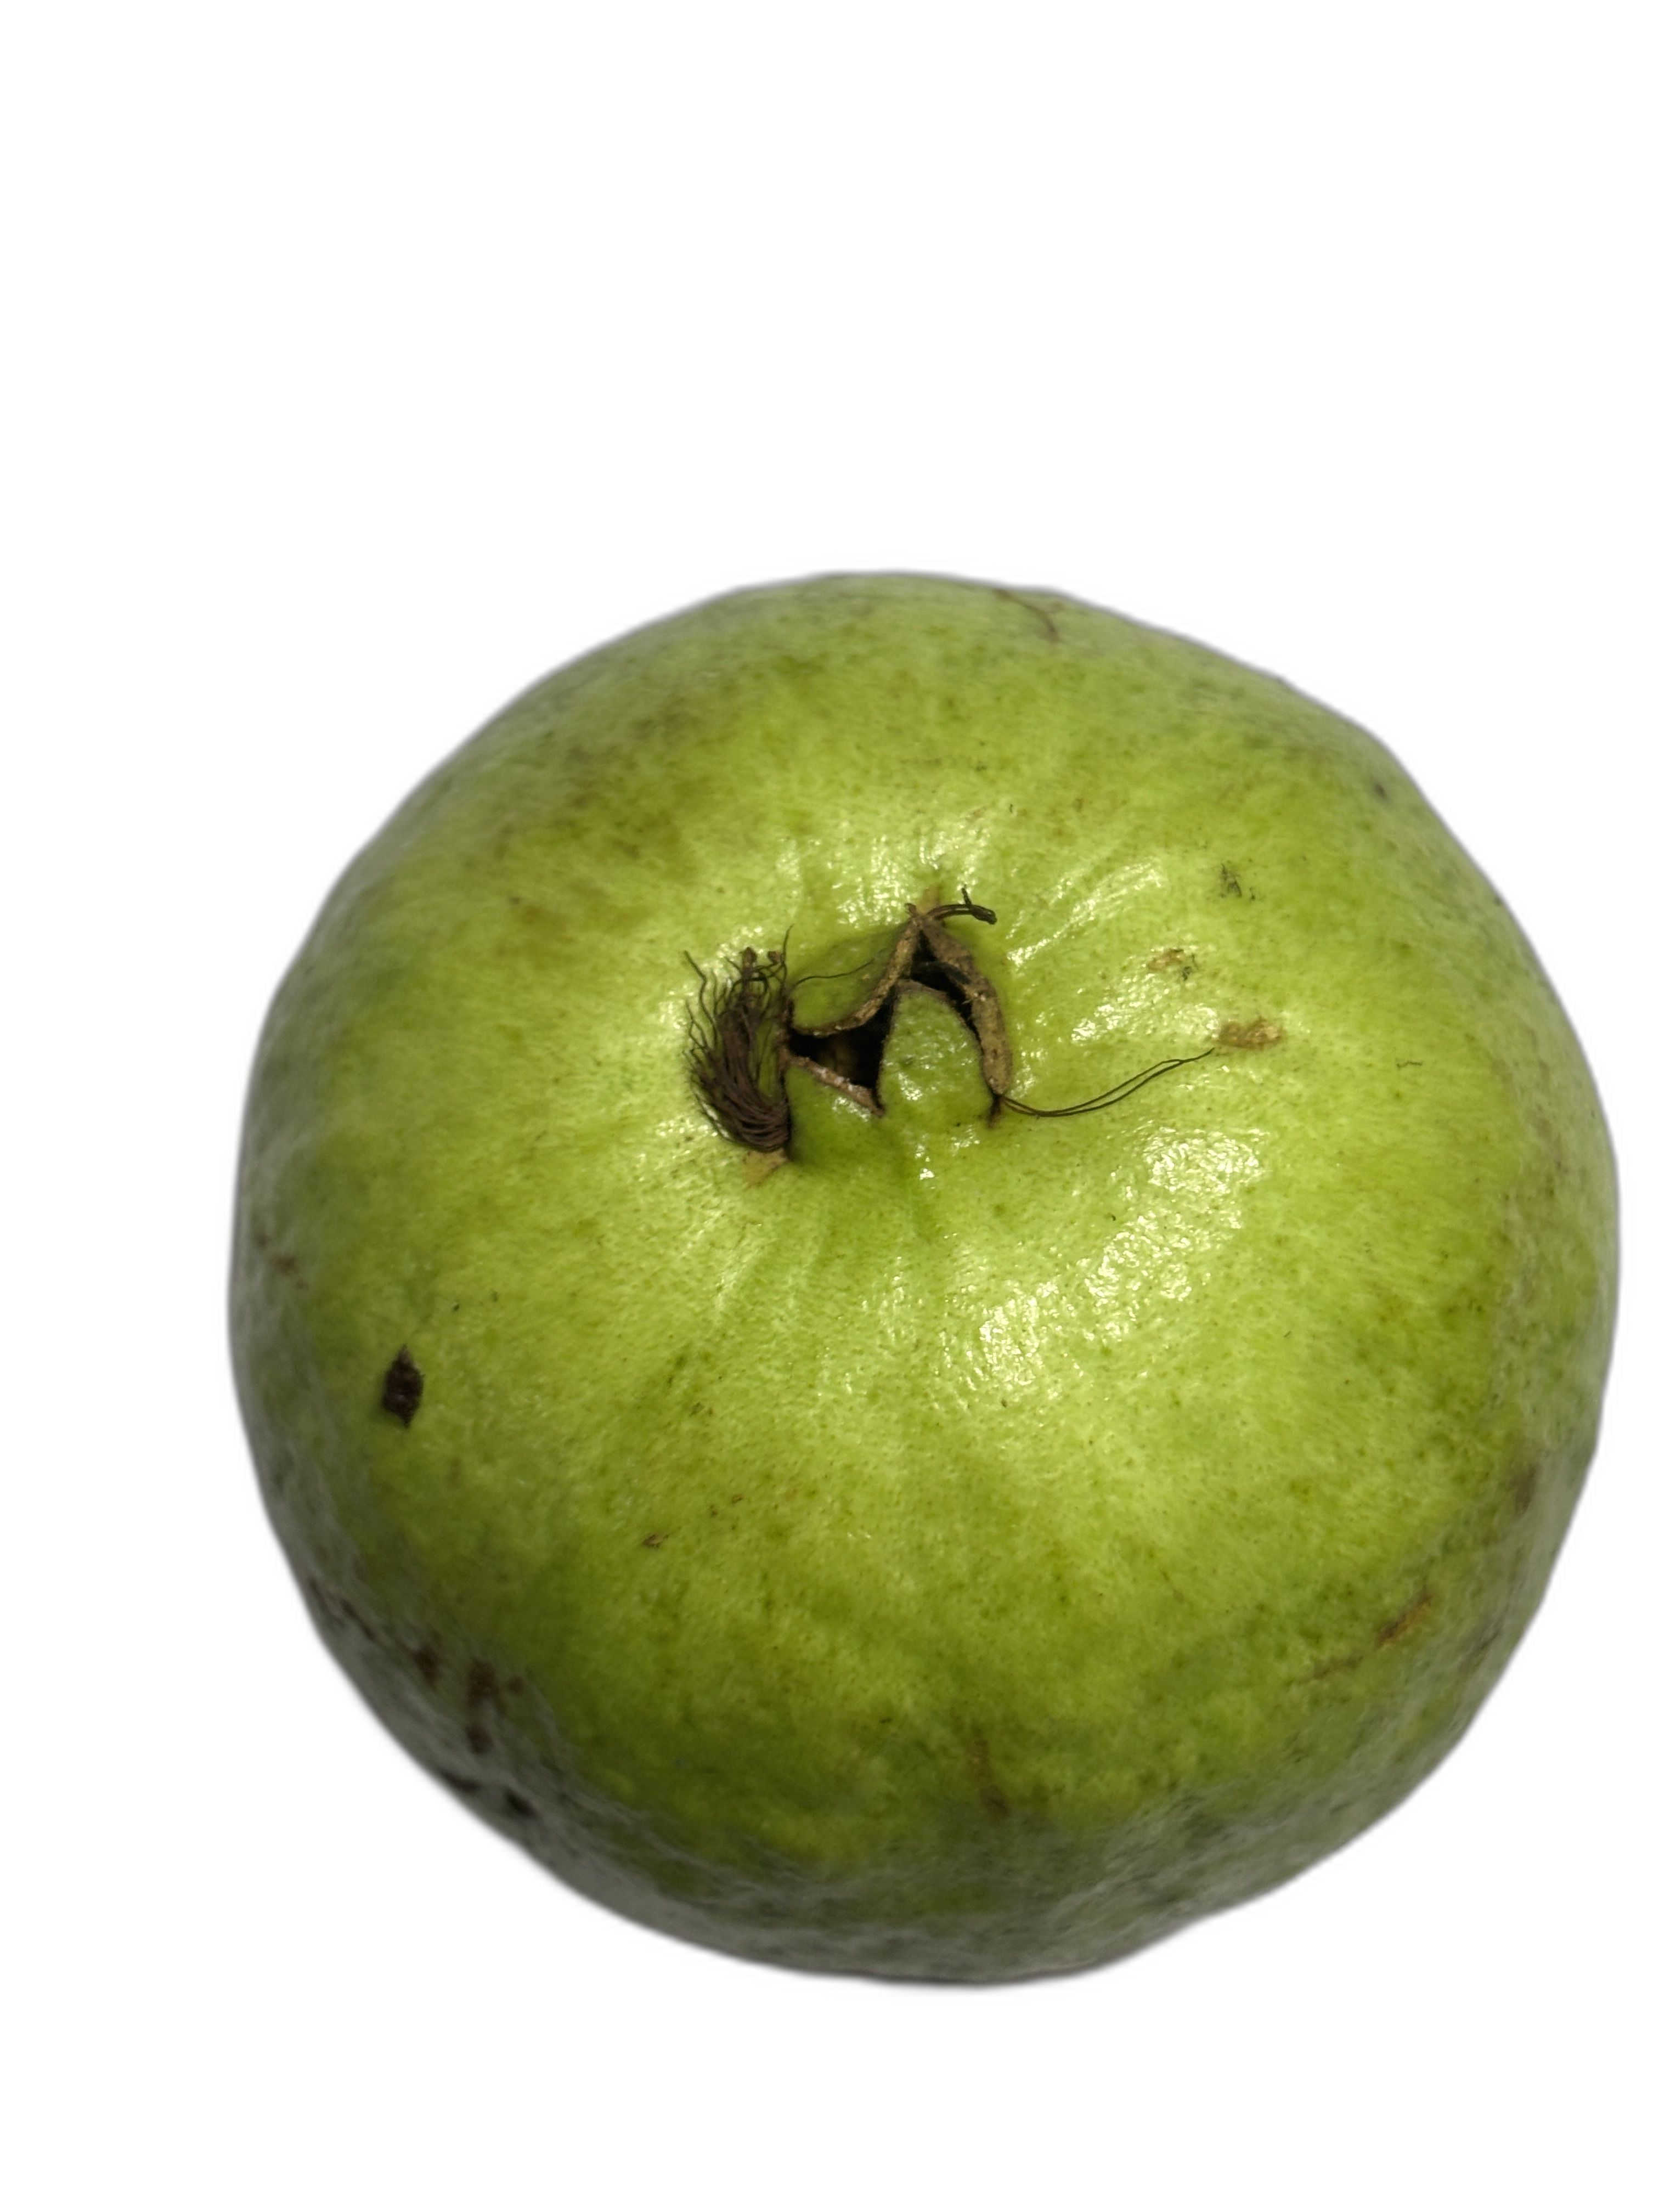
Plant part: fruit
Disease: Anthracnose